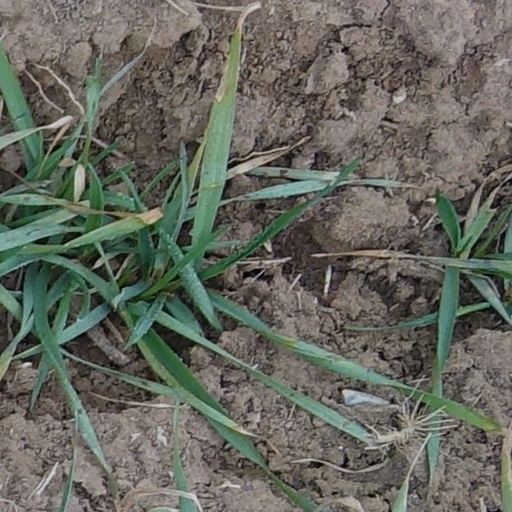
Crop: wheat